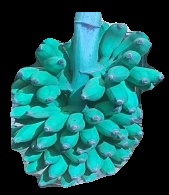
Variety: elakki-bale
Grade: grade2